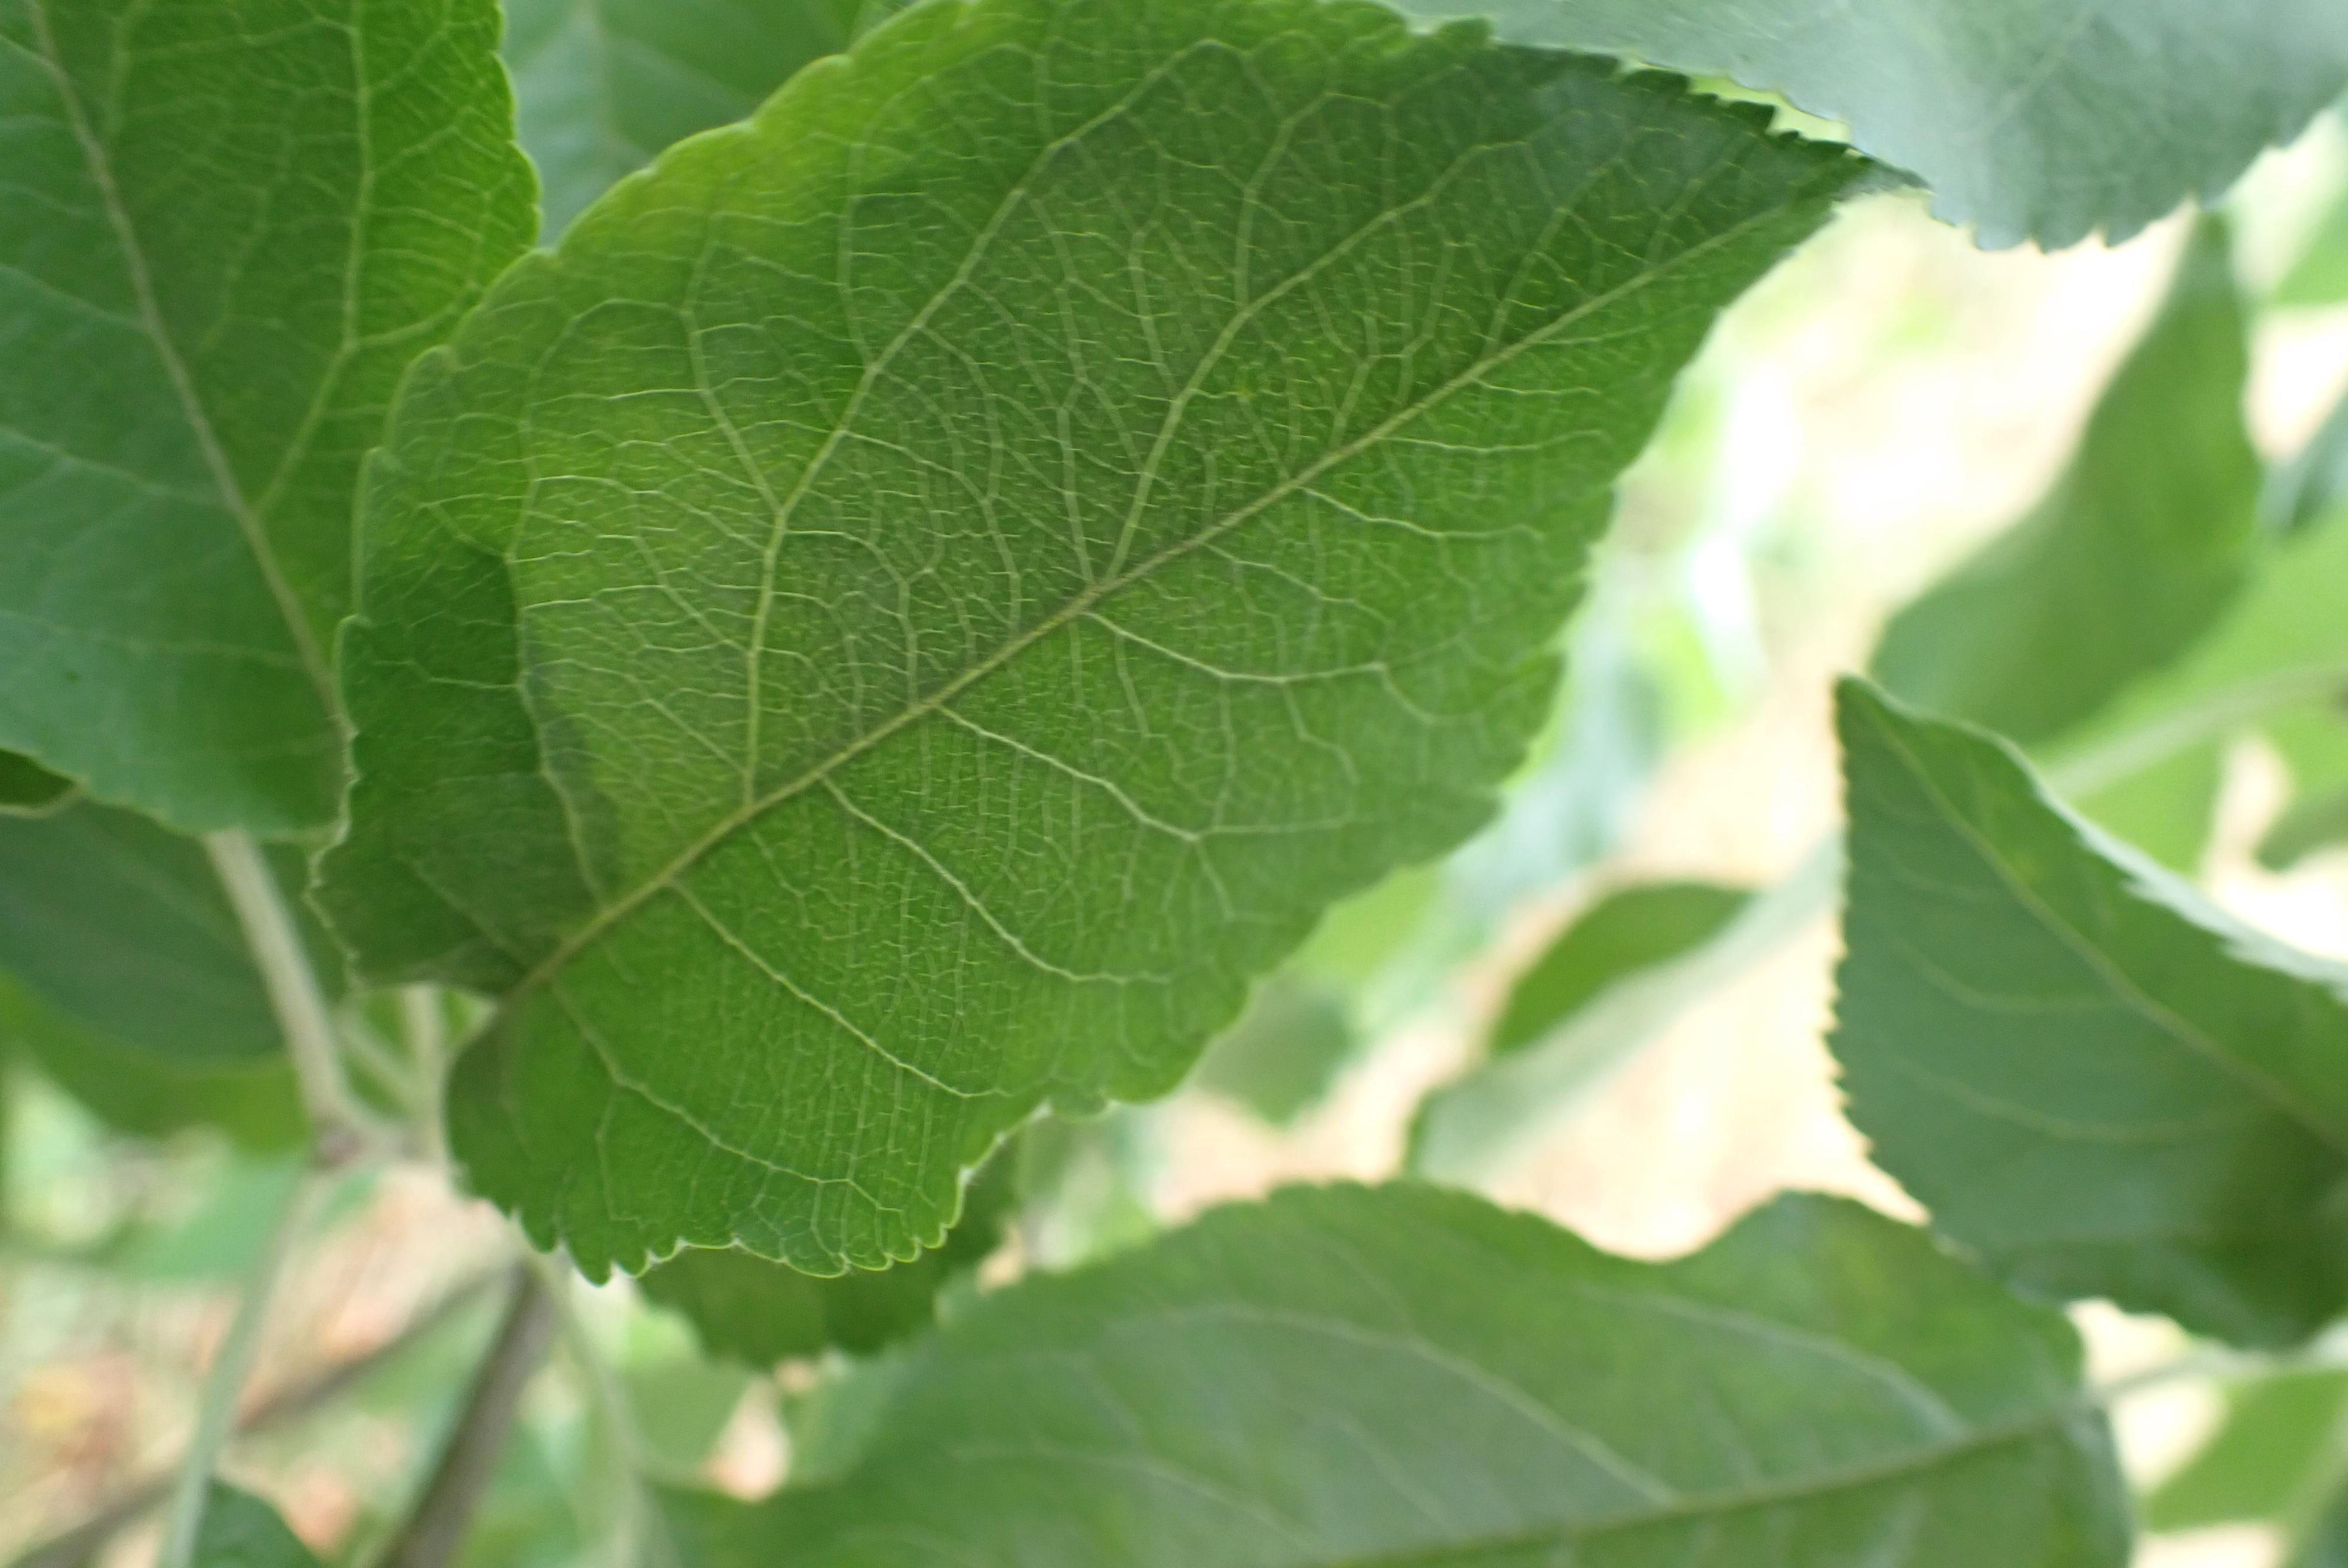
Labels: healthy